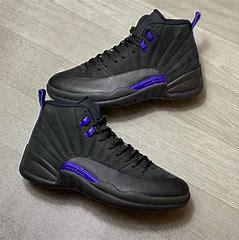
Brand: Jordan
Model: 12 Retro